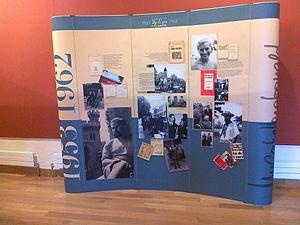
José Manuel Caballero Bonald est un poète et écrivain espagnol.